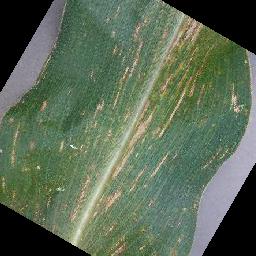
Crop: corn
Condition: (maize)_cercospora_spot_gray_spot